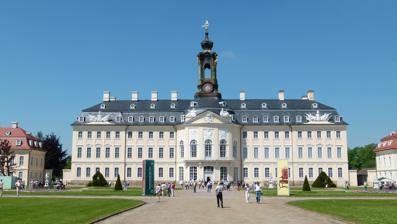
Building: Hubertusburg
Country: Germany
Year built: 1724
Main façade Hubertusburg is a Rococo palace in Saxony , Germany . It was built from 1721 onwards at the behest of Augustus the Strong , Elector of Saxony and King of Poland, and after his death served as a residence of his son Augustus III . The 'Saxon Versailles' is chiefly known for the signing of the 1763 Treaty of Hubertusburg that ended the Seven Years' War . The palace is located in the municipality of Wermsdorf near Oschatz . History Wermsdorf hunting lodge The extended Wermsdorf Forest had already been a hunting ground for the Wettin elector Augustus in the 16th century. A first Renaissance hunting lodge ( Jagdschloss ) in Wermsdorf was erected in 1609–10. From 1699 Augustus the Strong and his governor Prince Anton Egon of Fürstenberg held festive parforce hunts here, while their large entourage and the royal guests had to be accommodated in the village and at nearby Mutzschen Castle. During the feast of Saint Hubertus on 3 November 1721, Augustus the Strong commissioned a new palace that should serve as a hunting lodge but also reflect the royal claims of the Saxon elector , who since 1697 ruled as King of the Polish-Lithuanian Commonwealth in personal union . The palace, then one of the largest Baroque castles in Europe, was erected according to plans drawn up by the court architect Johann Christoph von Naumann . It was completed after only three years of construction in 1724. Naumann had designed a plain triple-wing complex with a cour d'honneur centered around an avant-corps and crowned by a mansard roof . Integrated in the building was a castle chapel – as expression of Augustus' conversion to the Catholic faith, to be eligible for the Polish throne. New roads were laid out from the palace to Meissen and the Dresden residence, as well as to the city of Leipzig in the northwest. King Augustus III, 1755 portrait by Pietro Rotari After the death of Augustus the Strong in 1733, his son and successor Augustus III had Hubertusburg rebuilt in a Rococo style and again greatly expanded until it got its present appearance in 1752. The three-story structure now formed a rectangle, with the main façade including an oval two-story avant-corps and bearing the coat of arms of Augustus III as imperial vicar . The roof received a distinct canopy crowned by an onion dome and a weather vane with a jumping stag. Attached to the main palace extended functional buildings and stables were erected, grouped around a vast courtyard. The Saxon prime minister Heinrich von Brühl had his own palais in the right wing, embodying his special position at the court. From 1755 Brühl, though no great huntsman, served as commander of the Hubertusburg court hunts having his own cuisine and employees at his disposal. Hubertusburg was often the scene of extravagant parties and festivities. The last Hubertus feast was celebrated in 1755, before the outbreak of the Seven Years' War. With the advance of the Prussian Army in 1756, Augustus III and Brühl fled to Warsaw , leaving Queen consort Maria Josepha and her children behind. After his defeat at the 1760 Battle of Landeshut , the forces of King Frederick the Great devastated Dresden, while Berlin and nearby Charlottenburg Palace was occupied and plundered by united Austrian , and Russian and Saxon troops. Furious Frederick ordered the plundering of Hubertusburg in revenge, however, his general Johann Friedrich Adolf von der Marwitz (according to other sources Friedrich Christoph von Saldern ) refused to act. He was consequently dismissed and replaced by Frederick's confidant Karl Gottlieb Guichard , who executed the command. The decorations and inventory – except for the court chapel – were exploited by the Berlin court Jews Veitel-Heine Ephraim and Daniel Itzig . The palace is famous for the Peace Treaty of Hubertusburg signed here after lengthy negotiations in the next year, on 15 February 1763. After the plundering, furnishings had to be removed from several inns in the vicinity to accommodate the representatives of the belligerent powers. Ratified by Frederick the Great and Empress Maria Theresa , the Treaty of Hubertusburg, with the Treaty of Paris , ended both the Seven Years' War and the French and Indian War . Augustus III died shortly afterwards on October 5; his son and heir Frederick Christian only outlived him by a few weeks. When Elector Frederick Augustus III of Saxony ascended the throne, he had Hubertusburg Place secured and rebuilt in a simplified manner. Court chapel interior Nevertheless, the days of Hubertusburg as the site of ecstatic court festivities were over. In 1770 Frederick Augustus III had a faience manufacture established in the premises, which obtained much attention at the Leipzig Trade Fair and later produced stoneware with considerable success. However, business went down during the Napoleonic Continental Blockade , while Hubertusburg served as a military hospital for the Saxon troopers of the Grande Armée , returning from the French invasion of Russia , and for the wounded of the Battle of Leipzig . From 1815 onwards, Frederick Augustus again held some royal hunts here. In 1840, Hubertusburg was turned into a penitentiary for up to 170, mainly female, inmates. From 1872 to 1874, the Social Democratic leaders August Bebel and Wilhelm Liebknecht were kept prisoner here, shortly before the institution was dissolved. Other parts of the palace complex served as a state hospital from 1838, from 1850 also as a lunatic asylum for women and children, a school for the blind, as well as a training school for nursing sisters. A hospital run by the Klinikum St. Georg, Leipzig still exists on the south side of the Hubertusburg grounds. During World War II , the Luftwaffe established a military academy here, which was occupied by advancing US Army forces on 25 April 1945. Handed over to the Soviet Red Army on 5 May, the premises were again plundered and several remaining hospital patients deported to NKVD Special Camp Mühlberg . Since the German reunification , the premises have been gradually renovated by the Free State of Saxony. Parts are used by the workshops of the Saxon state archive, where salvaged records of the collapsed Cologne Historical Archive are repaired. The palace grounds are open to the public as a tourist destination; the interior can be visited by taking part in guided tours. See also List of Baroque residences References